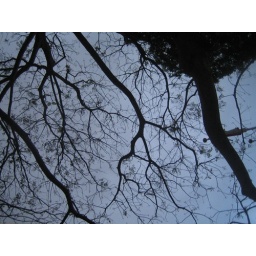
tree against a dark sky